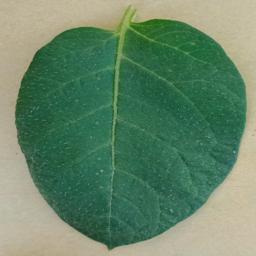
Label: Potato___Healthy